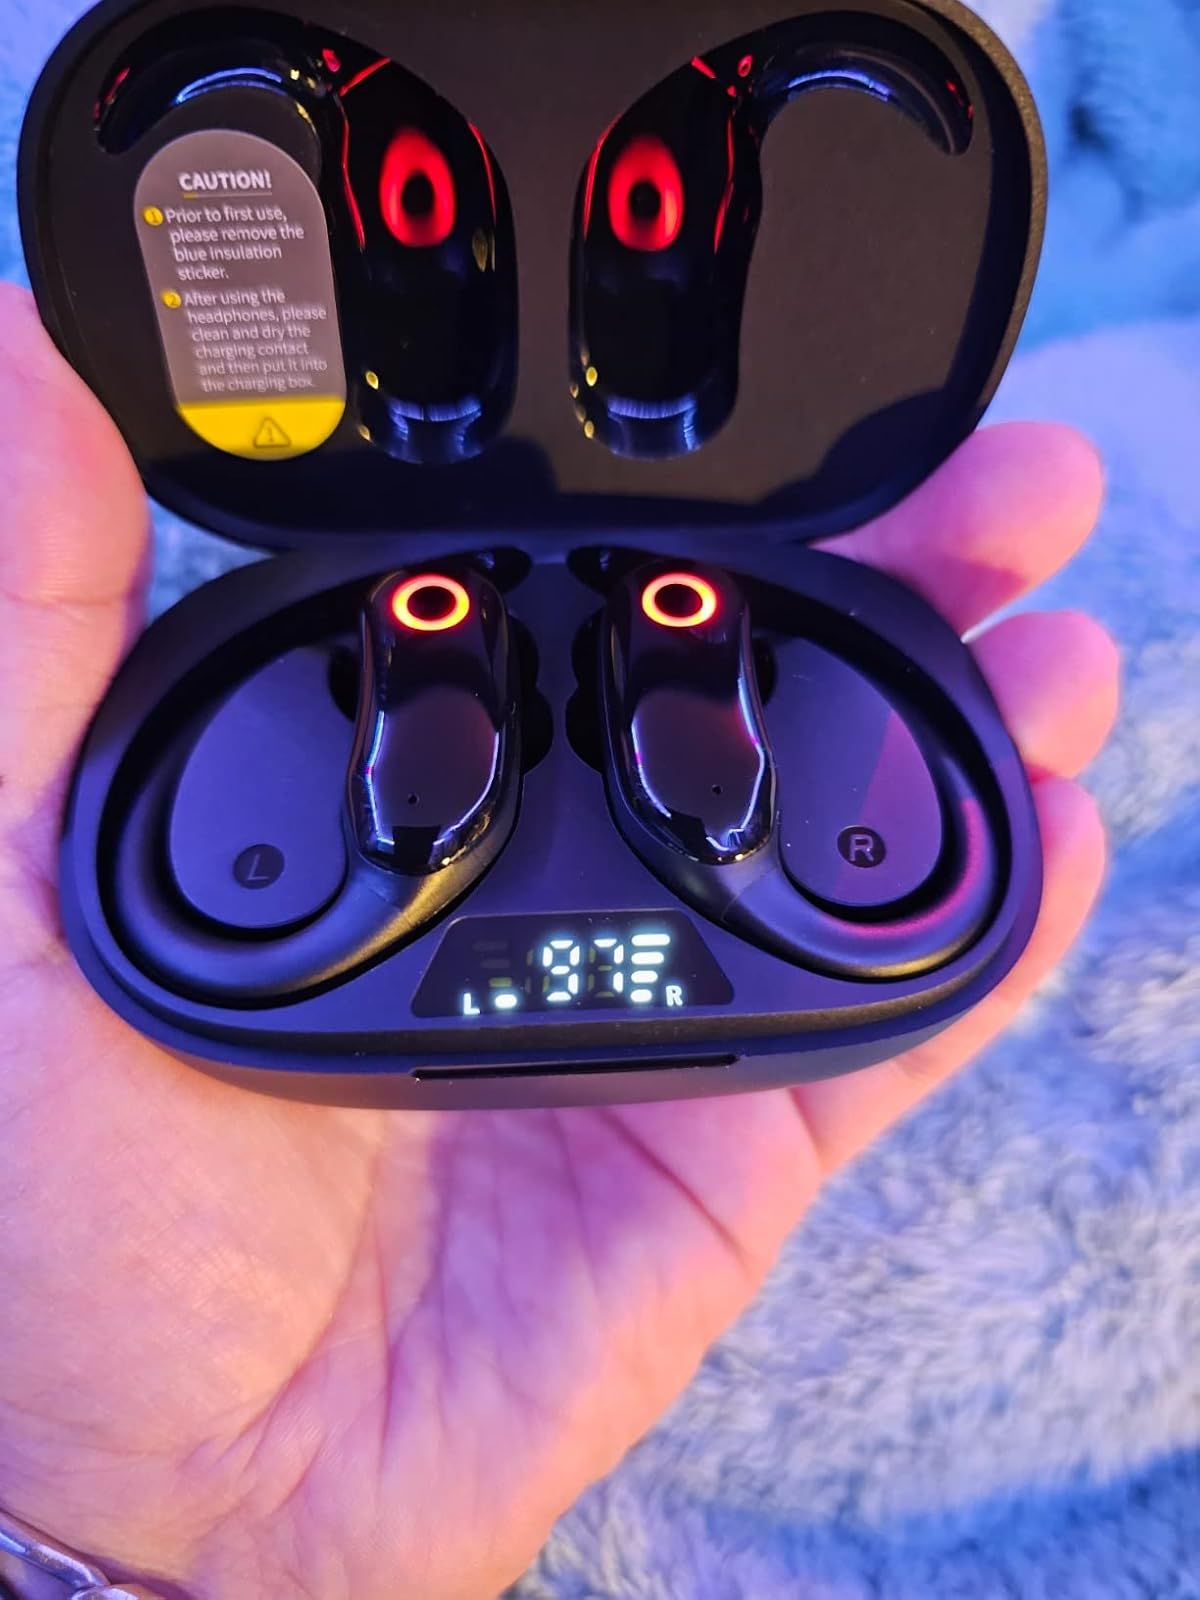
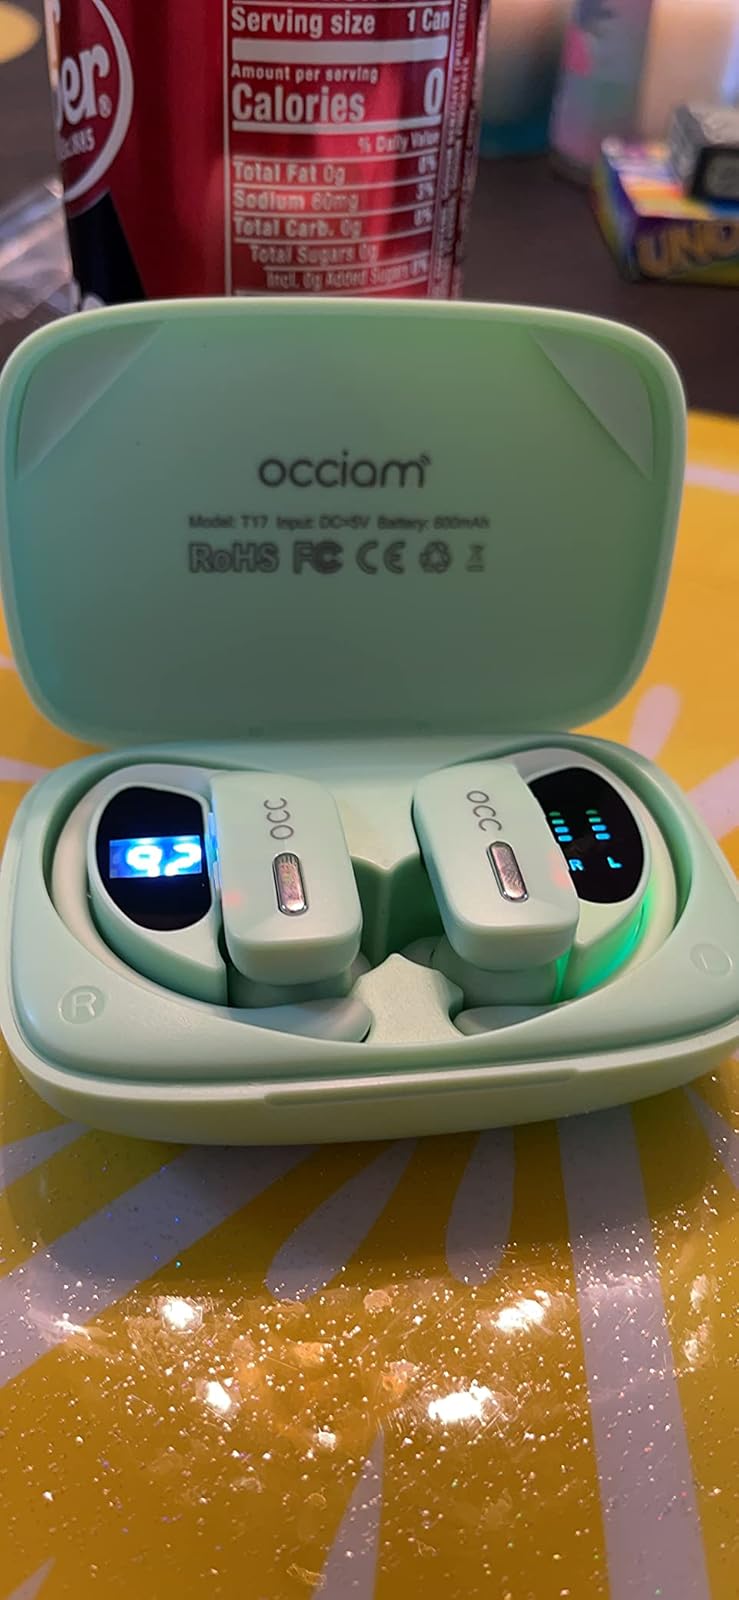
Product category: earbuds
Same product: no